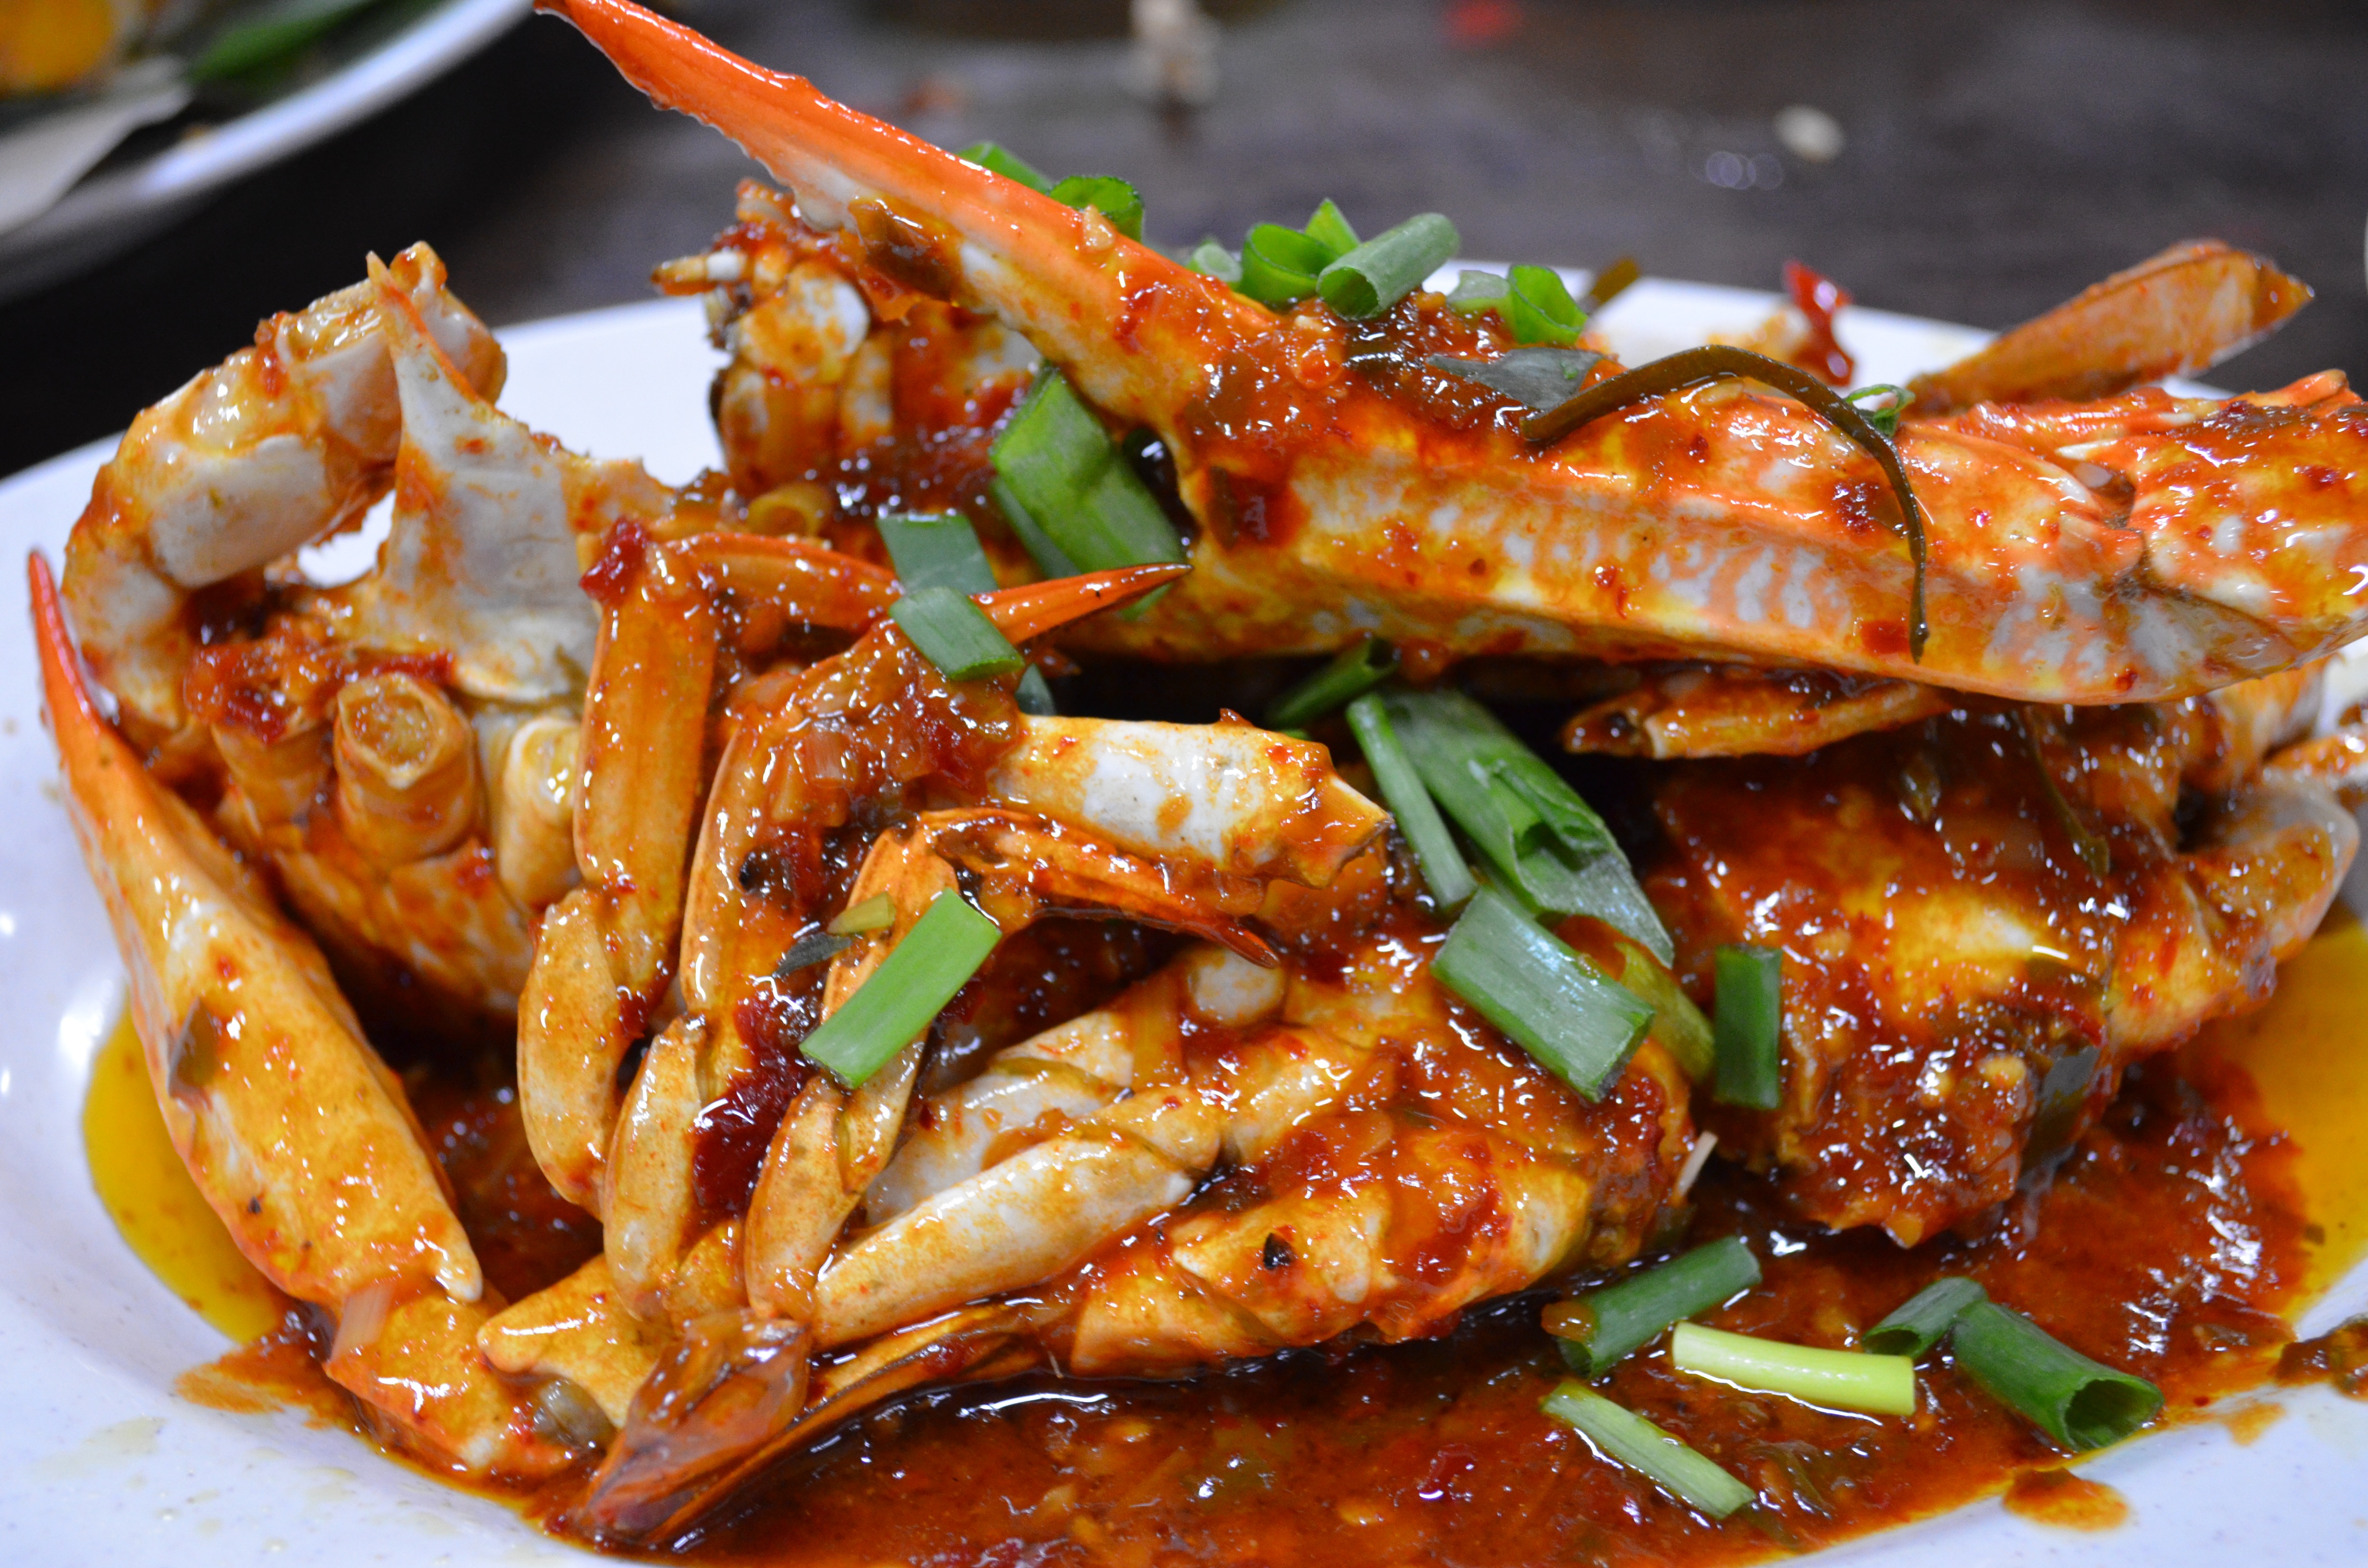
restaurant, dish, food, seafood, gourmet, meat, cuisine, shellfish, delicious, asian food, crustacean, dinner, crabs, malaysia, korean food, thai food, chinese food, animal source foods, southeast asian food, char kway teow, hokkien mee, dak galbi, kung pao chicken, tteokbokki